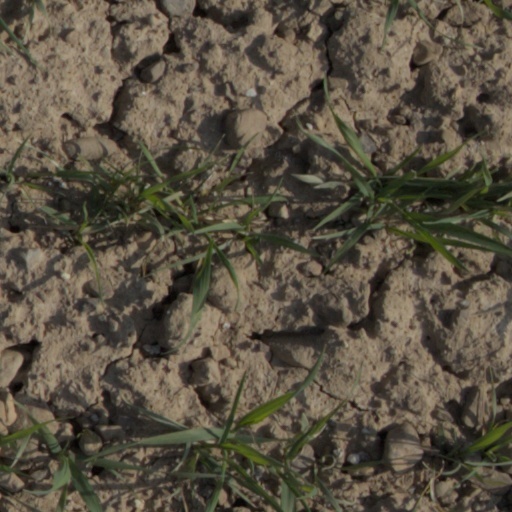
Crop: wheat